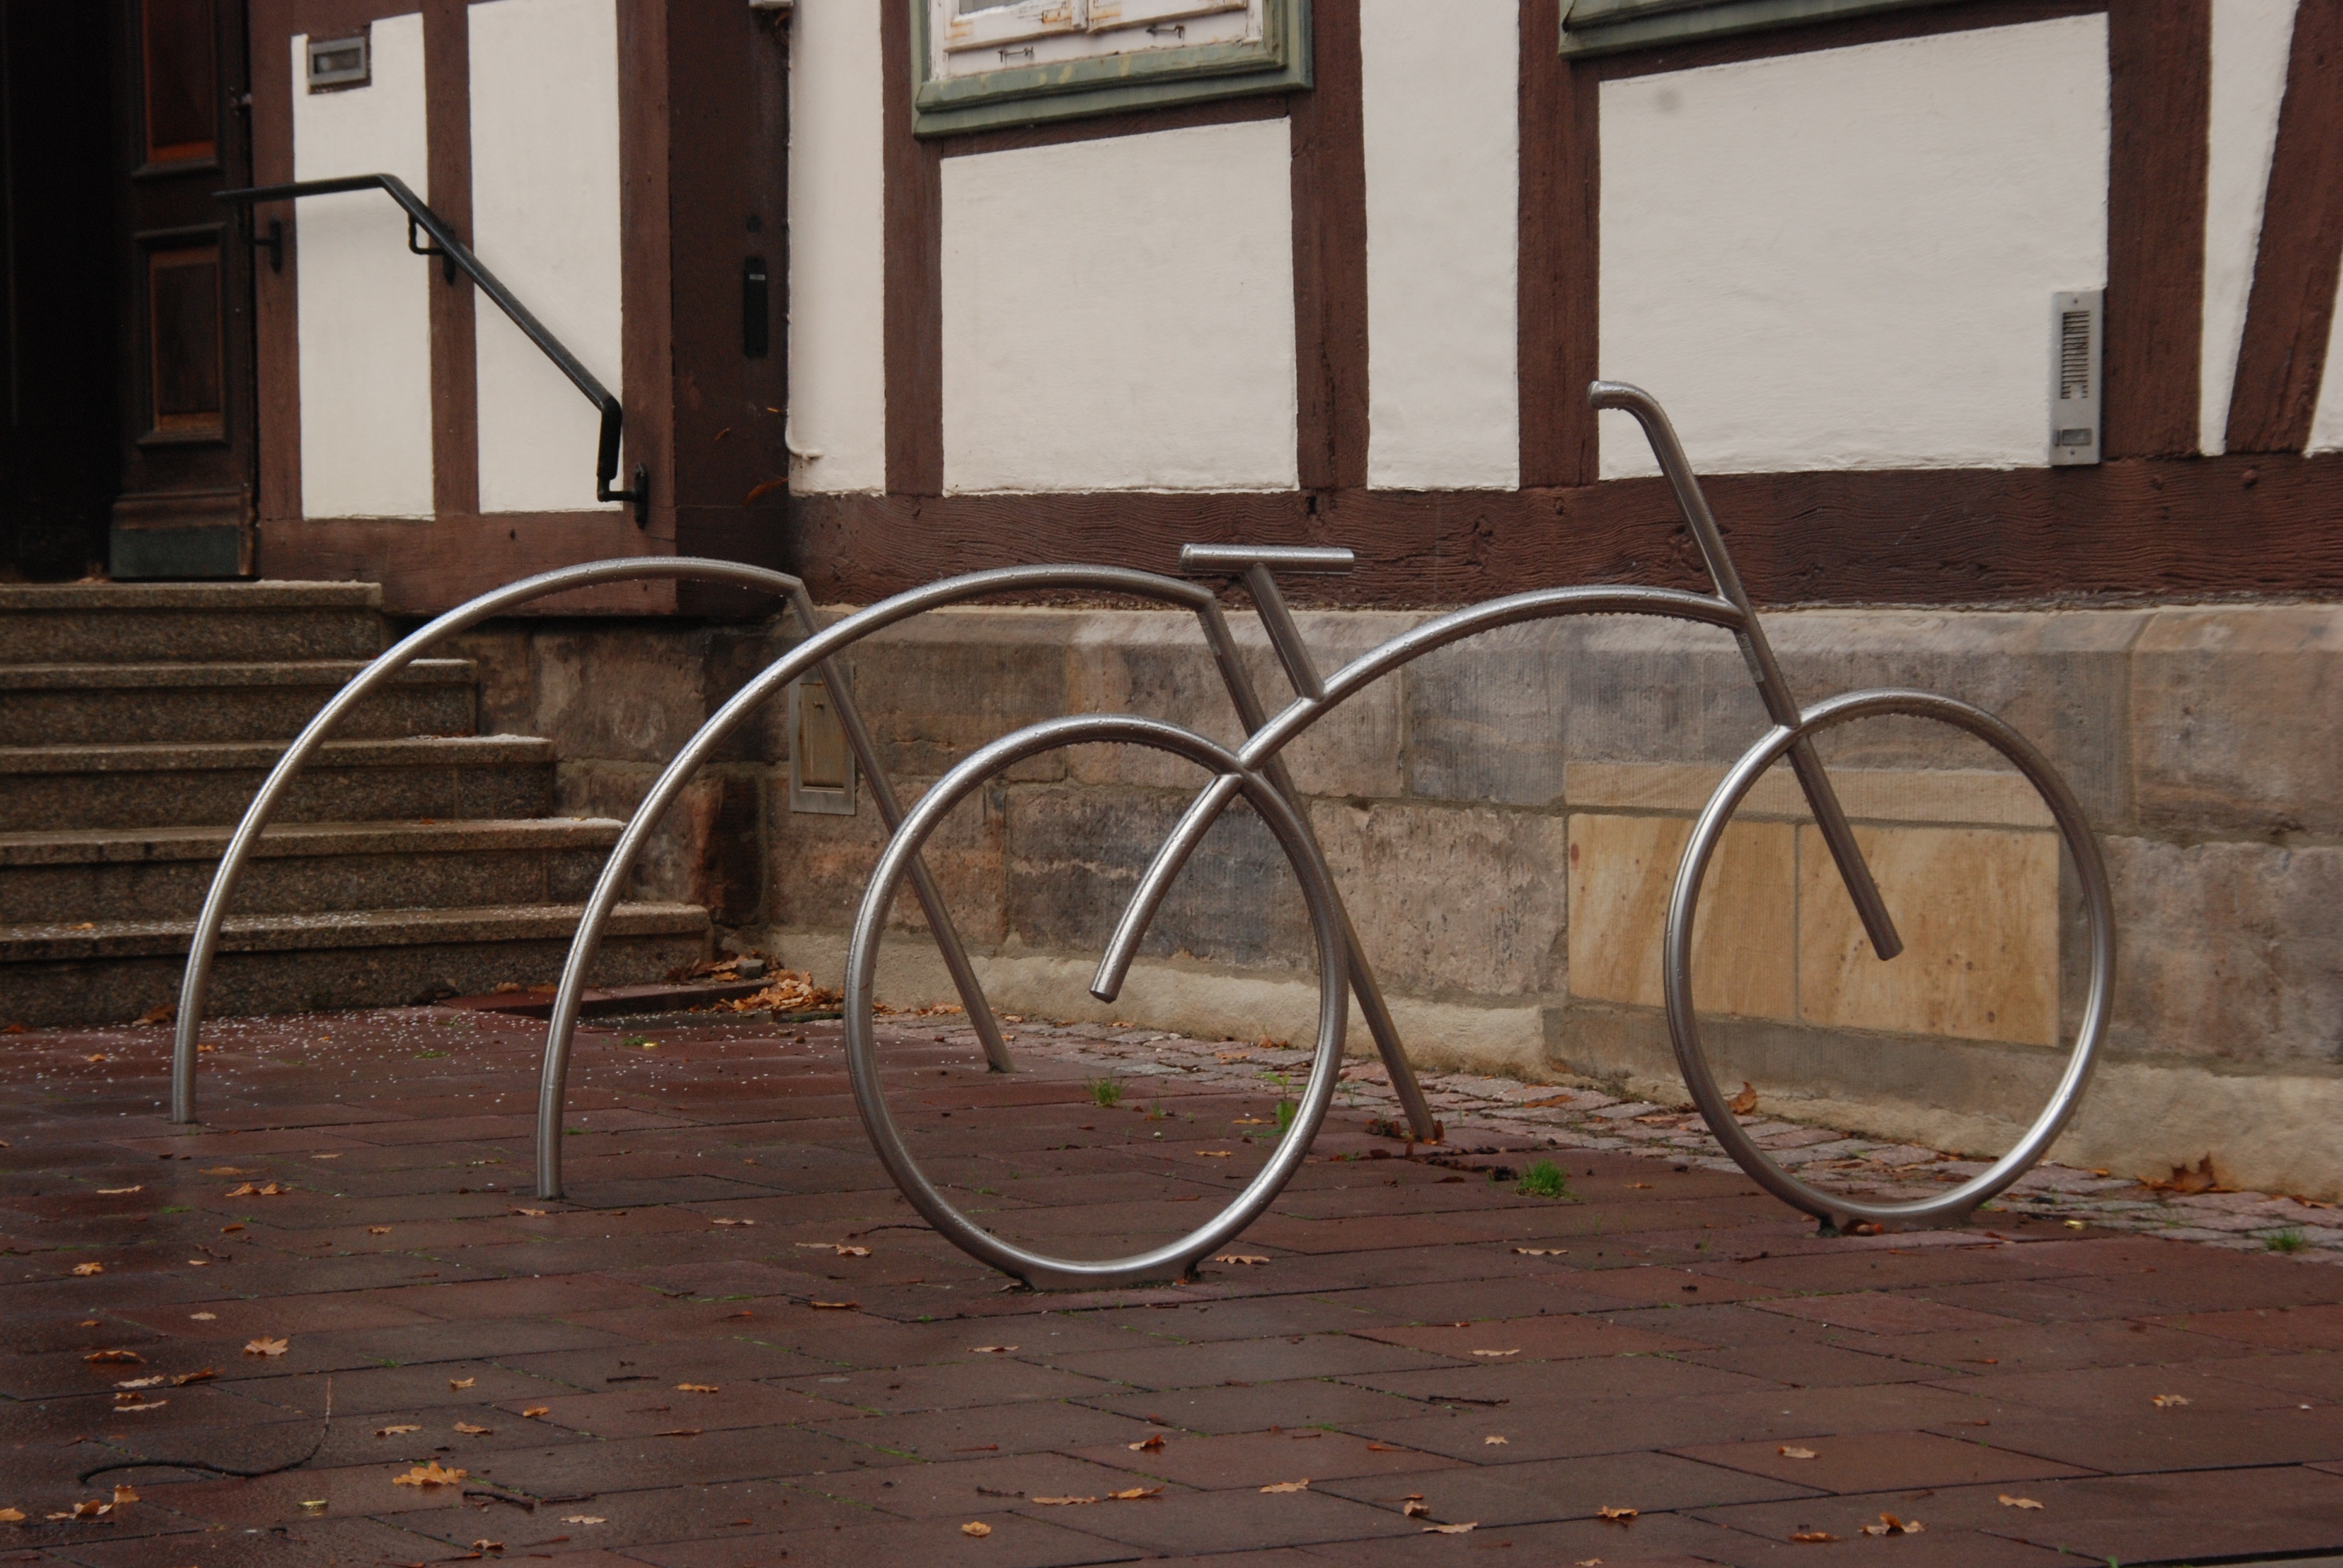
wood, wheel, bicycle, vehicle, rack, modern, sports equipment, shape, land vehicle